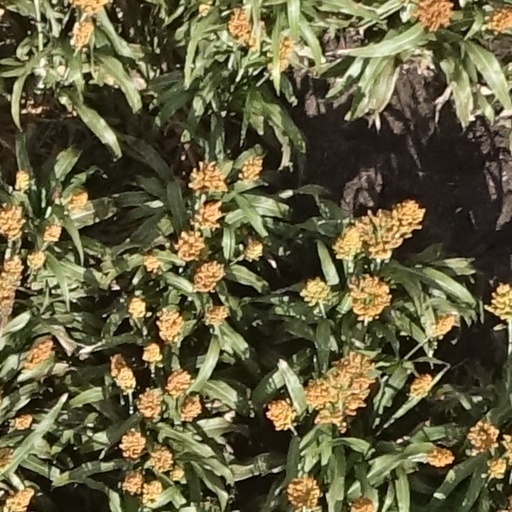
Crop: sorghum